Hoodening

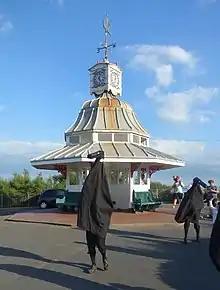
Hooden horses at the Clock Tower in Broadstairs as part of Broadstairs Folk Week 2017

Maylam noted that most nineteenth-century sources describing the tradition had spelled the word as "hoden", but that he favoured "hooden" because it better reflected the pronunciation of the word with its long vowel. He added that "the word 'hooden' rhymes with 'wooden' and not with 'sodden' as some writers appear to think". Given this pronunciation, Cawte suggested that "oodening" was a better spelling for the tradition's name. Maylam also noted that none of the hoodeners with whom he communicated were aware of the etymology of the term, and that similarly they were unaware of the tradition's historical origins.